Armenian Kingdom of Cilicia

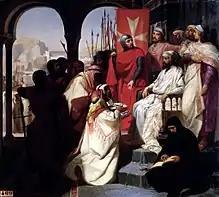
Constantin III of Armenia on his throne with the Hospitallers. "Les chevaliers de Saint-Jean-de-Jerusalem rétablissant la religion en Arménie", 1844 painting by Henri Delaborde.

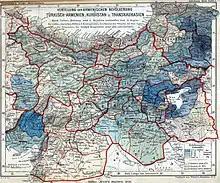
Cilicia, particularly Kozan sanjak of Adana Vilayet, retained a substantial Armenian population until the Armenian genocide.

There had always been close relations between the Armenians and the Lusignans, who, by the 12th century, were already established in the eastern Mediterranean island of Cyprus. Had it not been for their presence in Cyprus, the kingdom of Cilician Armenia may have, out of necessity, established itself on the island. In 1342, Levon's cousin Guy de Lusignan, was anointed king as Constantine II, King of Armenia. Guy de Lusignan and his younger brother John were considered pro-Latin and deeply committed to the supremacy of the Roman Catholic Church in the Levant. As kings, the Lusignans attempted to impose Catholicism and the European ways. The Armenian nobles largely accepted this, but the peasantry opposed the changes, which eventually led to civil strife.